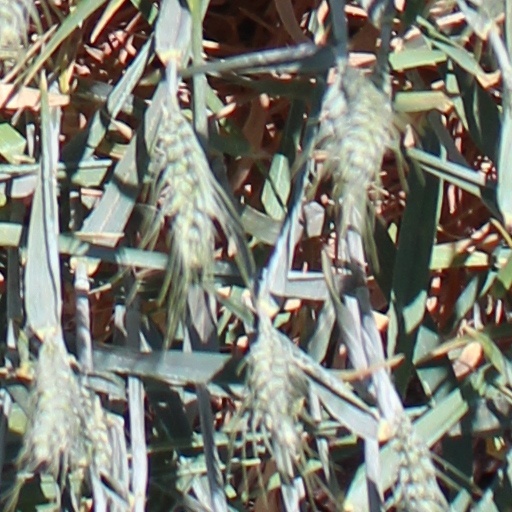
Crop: wheat